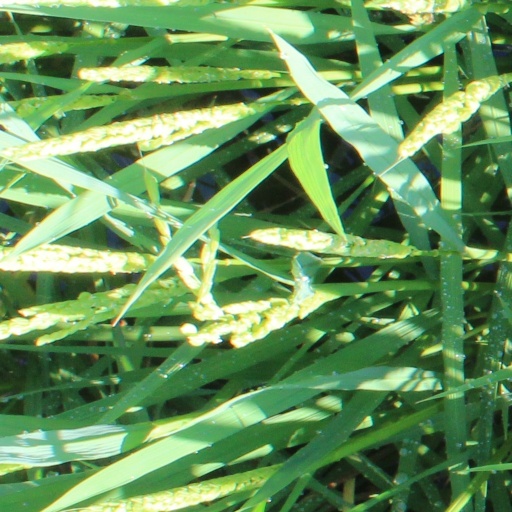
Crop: rice